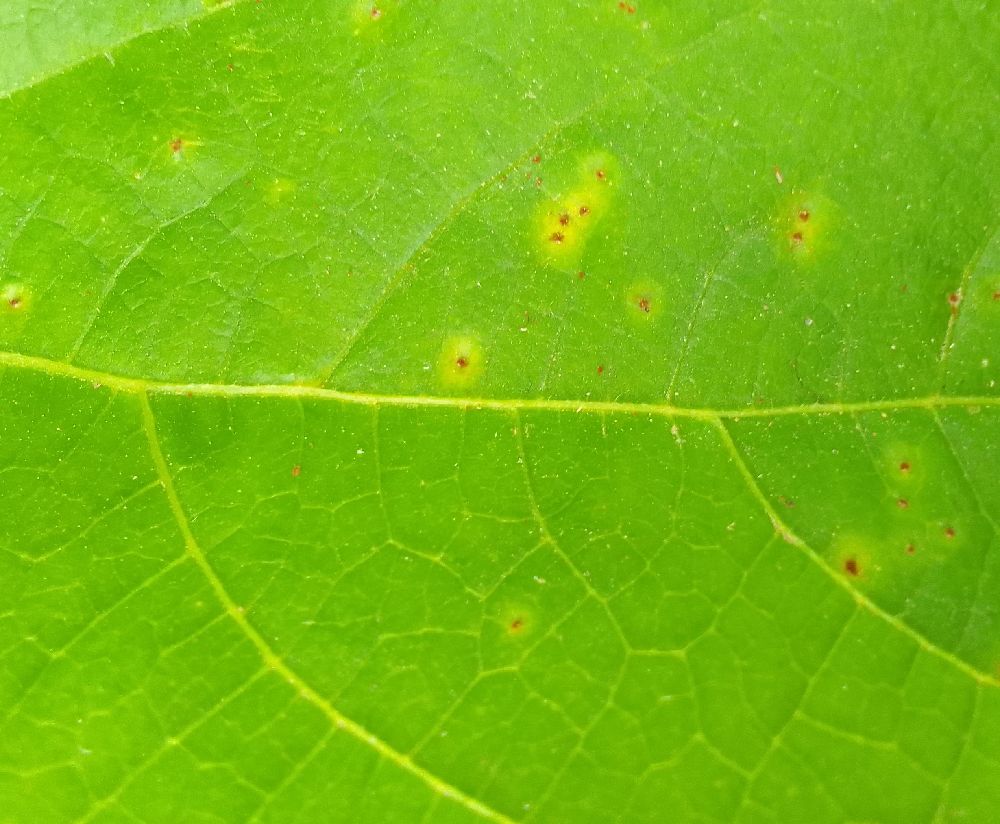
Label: rust